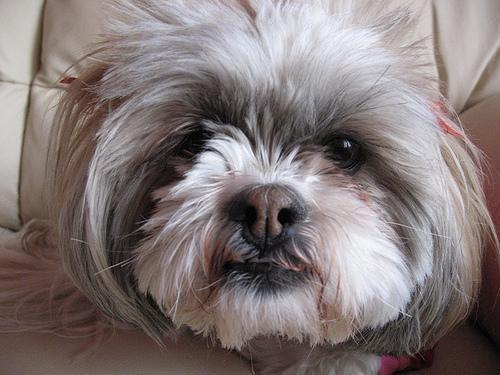
Lhasa